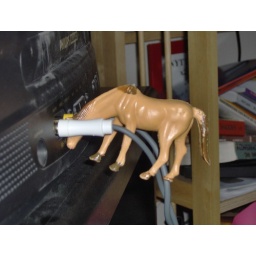
A close up of our crappy TV, the plastic horse that keeps the AV cables in just the right postions.